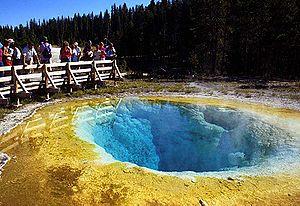
Le parc national de Yellowstone est un parc national des États-Unis, ainsi qu'un site du patrimoine mondial protégé par l'UNESCO, couvrant trois États au nord-ouest du Wyoming, au sud-est de l'Idaho et au sud-ouest du Montana. Créé le 1ᵉʳ mars 1872 par le président Ulysses S. Grant, Yellowstone est le plus ancien parc national du monde. Il s'étend sur 8 983 km², soit une superficie plus importante que celle de la Corse.
Le Morning Glory Pool est une source chaude située dans le Upper Geyser Basin dans le parc national de Yellowstone aux États-Unis.